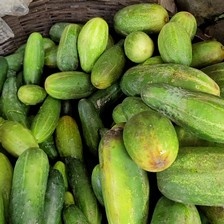
Label: cucumber